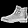
Label: Ankle boot